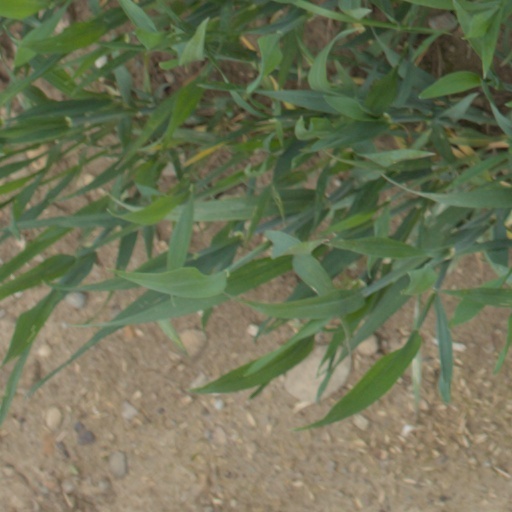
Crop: wheat